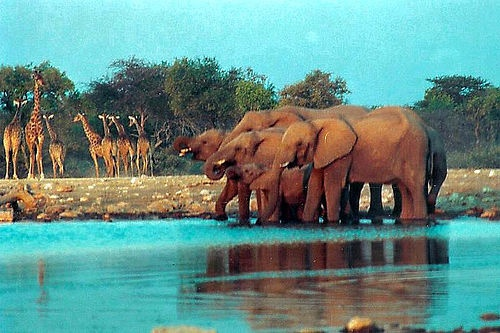
A herd of elephants drinking water from a pond with giraffes in the distance.
Several elephants and a herd of giraffe on the water.
A group of elephants and giraffes are next to the water.
A small heard of Elephants are crossing the small lake.
A herd of elephants walking across a river next to a herd of giraffe.